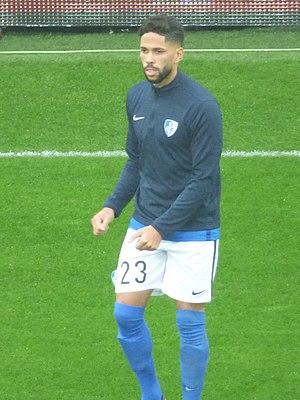
Jérôme Mombris avant le match RC Lens / Grenoble Foot 38, le 24 novembre 2018, comptant pour la quinzième journée du championnat de France de football de Ligue 2 2018-2019, au Stade Bollaert-Delelis.